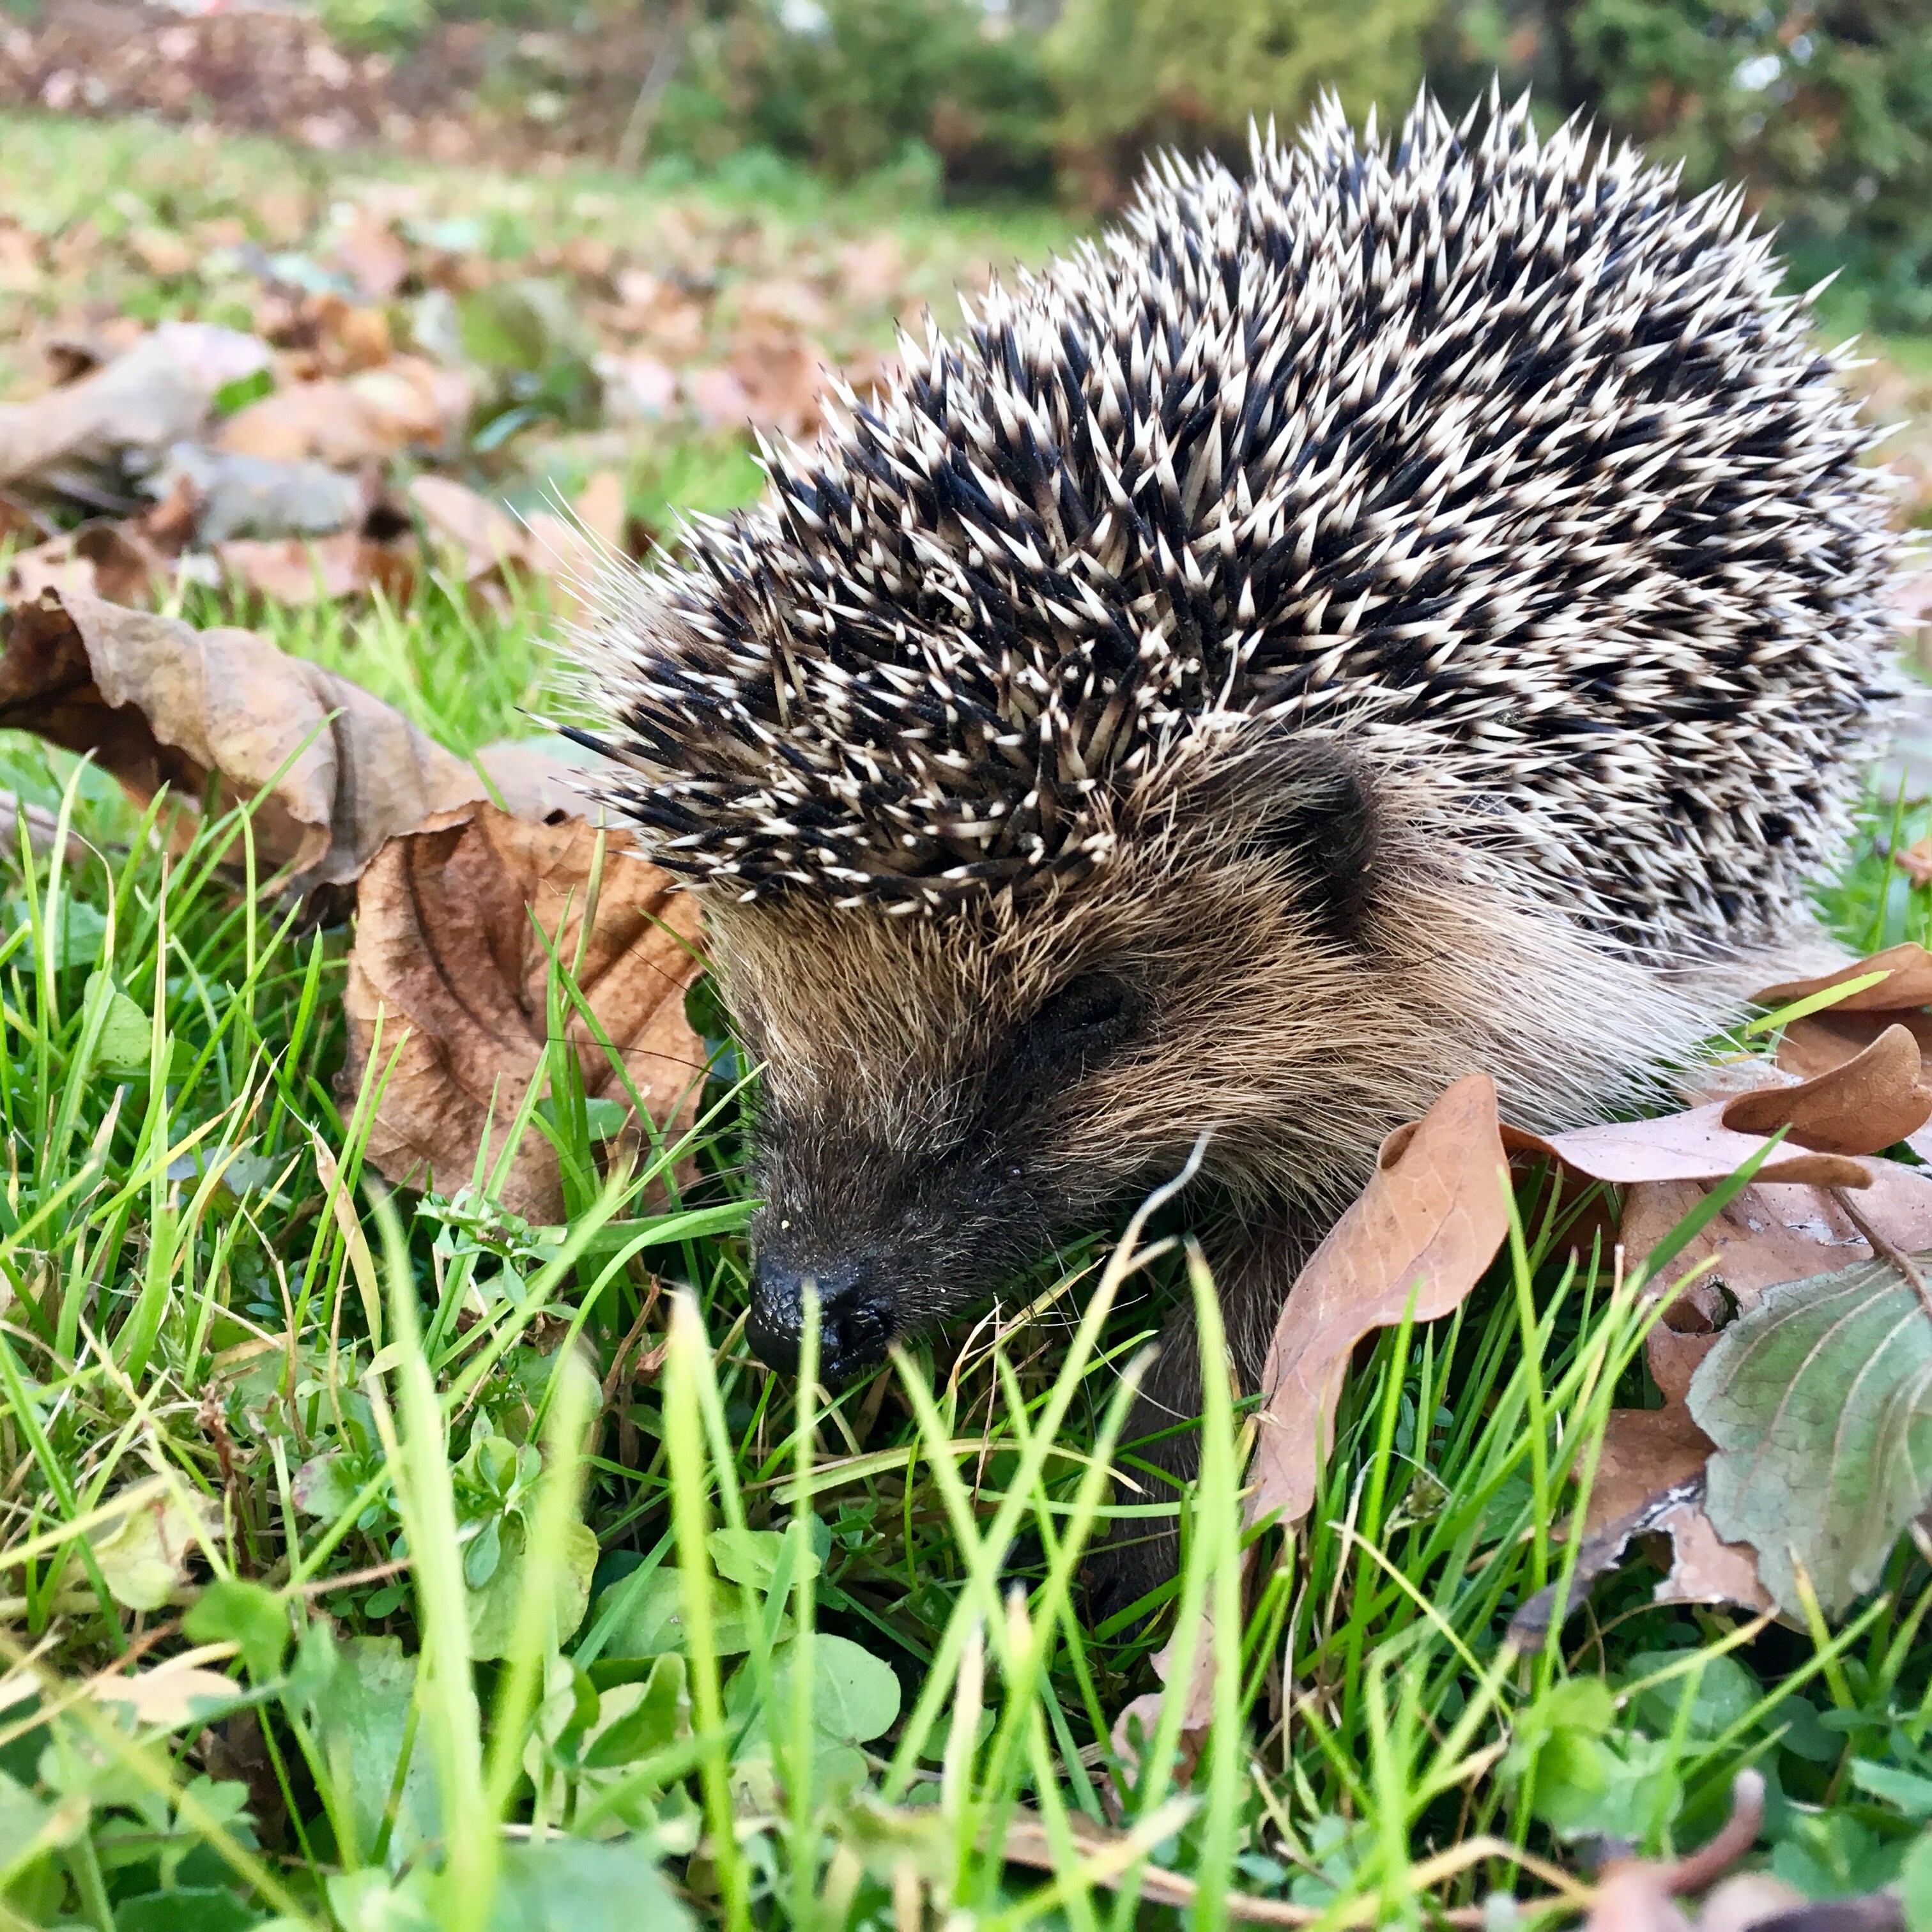
nature, animal, cute, wildlife, wild, natural, mammal, fauna, life, hedgehog, vertebrate, echidna, erinaceidae, domesticated hedgehog